Nishi-ojima Station

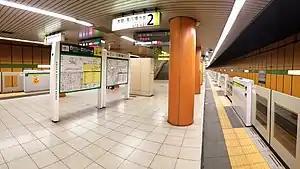
The platforms

is a railway station in Kōtō, Tokyo, Japan. Its station number is S-14. The station opened on December 21, 1978.